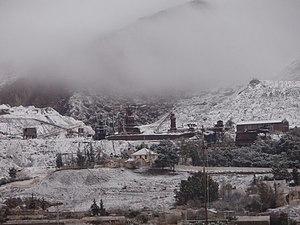
vue sur la mine de jerissa
Jérissa ou Djérissa est une ville minière du Nord-Ouest de la Tunisie.